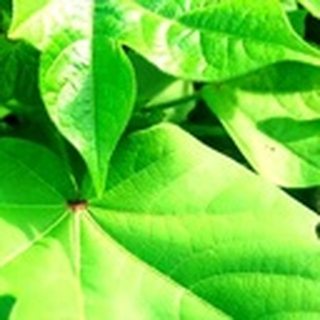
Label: healthy_cotton